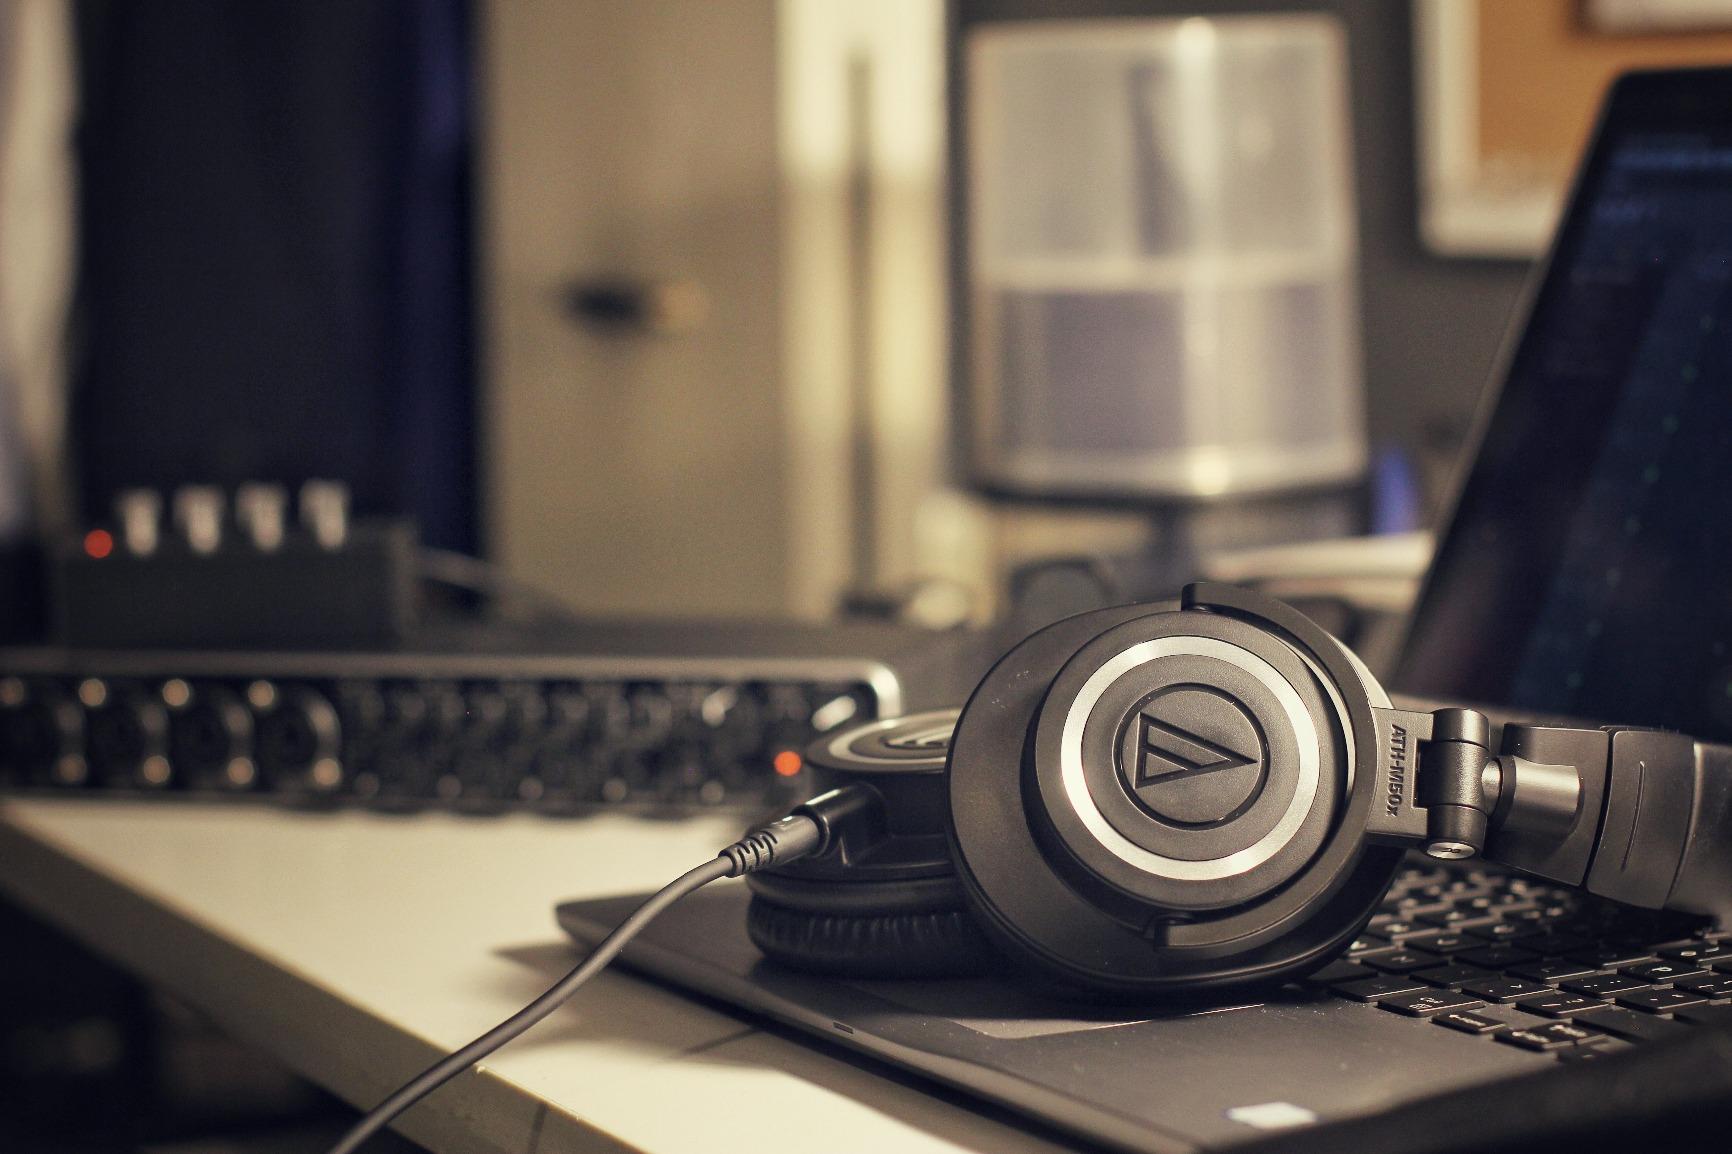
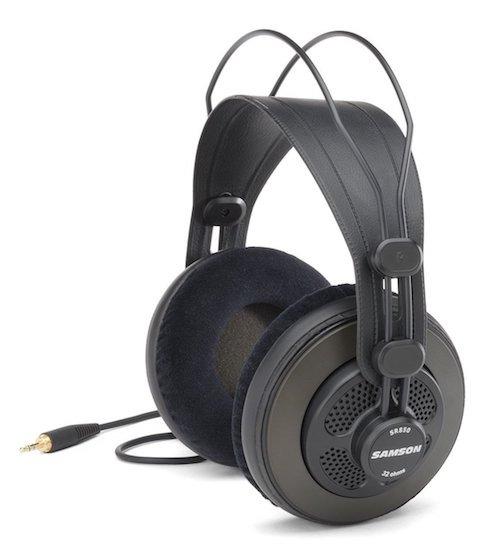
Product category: headphones
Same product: no